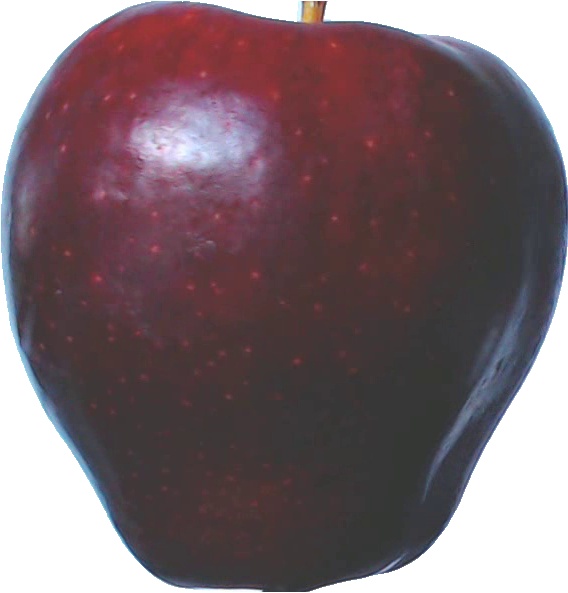
Label: apple_red_delicios_1